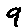
Label: 9